Einar Jónsson

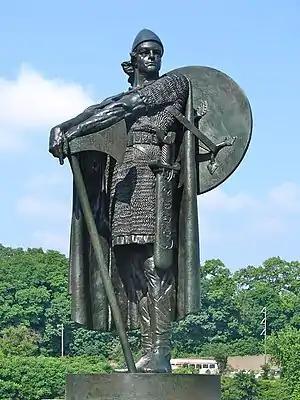
Þorfinnur Karlsefni (1920)

A hint to some deeper meaning in Einar's powerful art is for example: "Karma" an eternal law of energy which returns all action towards its origin.